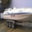
Label: ship